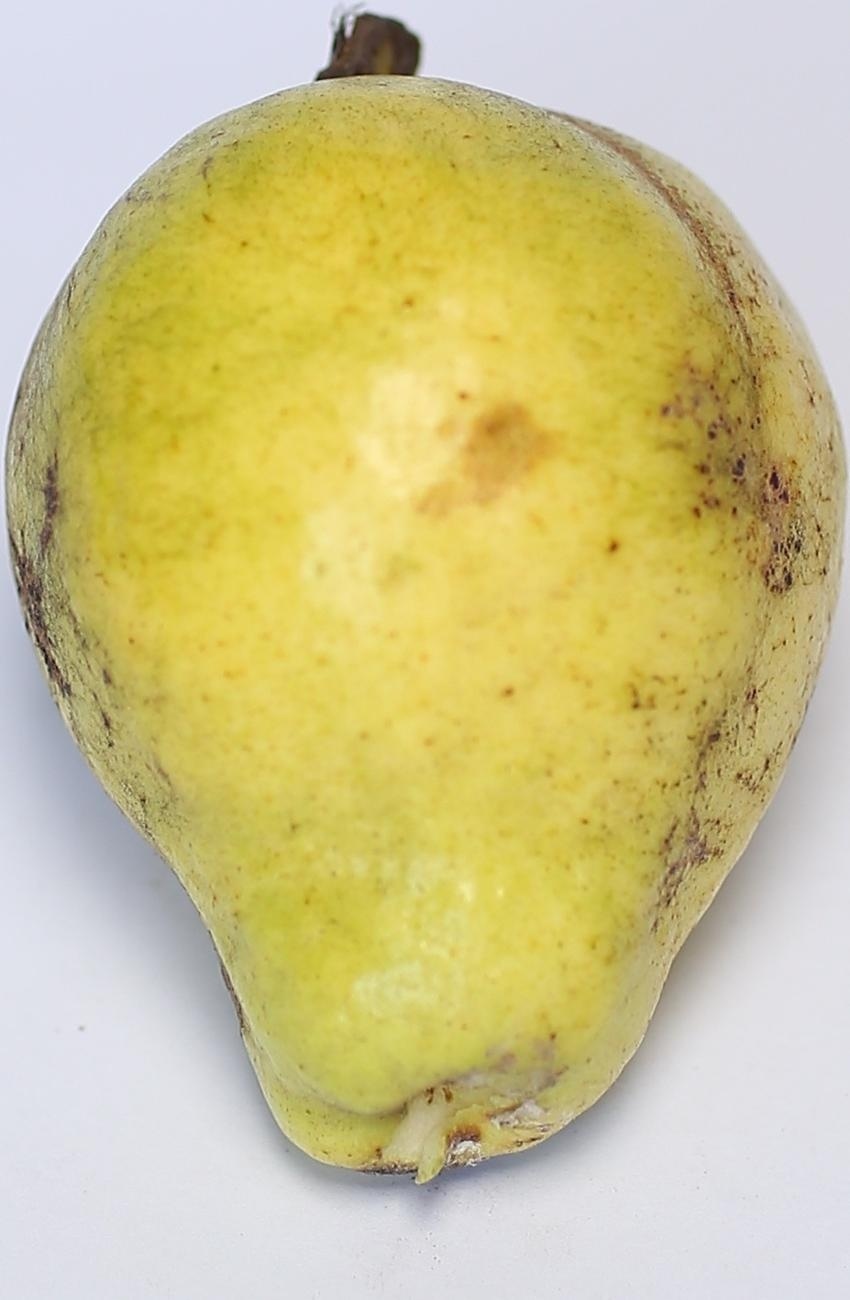
Maturity: mature-green
Variety: thadhrami